Elliott Brothers (computer company)

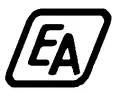
The "Elliott Automation" logo.

"Elliott Automation" (as it had become) merged with English Electric in 1967. The data processing computer part of the company was merged with International Computers and Tabulators (ICT) in 1968; this marriage was forced by the British Government, who believed that the UK required a strong national computer company. The combined company was called International Computers Limited (ICL). The real-time computer part of Elliott Automation remained, and was renamed Marconi Elliott Computer Systems Limited in 1969 and GEC Computers Limited in 1972, and remained at the original Borehamwood research laboratories until the late 1990s. The agreement which governed the split of computer technologies between the two companies disallowed ICT from developing real-time computer systems and disallowed Elliott Automation from developing data processing computer systems for a few years after the split. The remainder of Elliott Automation which produced aircraft instruments and control systems, was retained by English Electric.